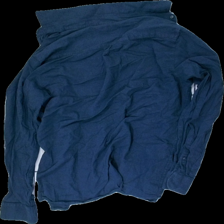
View: back
Type: Shirt
Category: Men
Brand: Dressman
Colors: Blue
Material: 100% cotton
Cut: Regular
Size: L
Season: All
Price range: <50
Recommended usage: Export
Comment: washed out